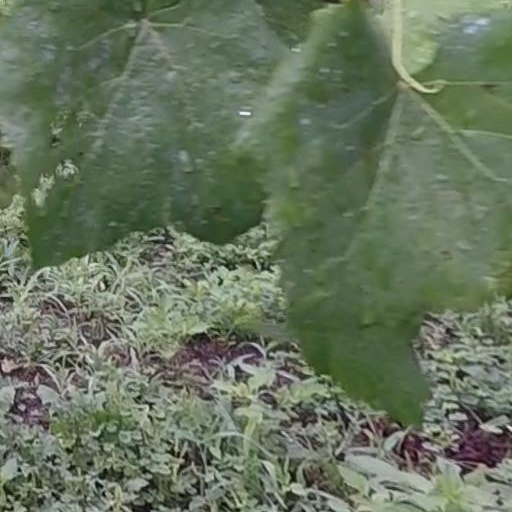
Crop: grape